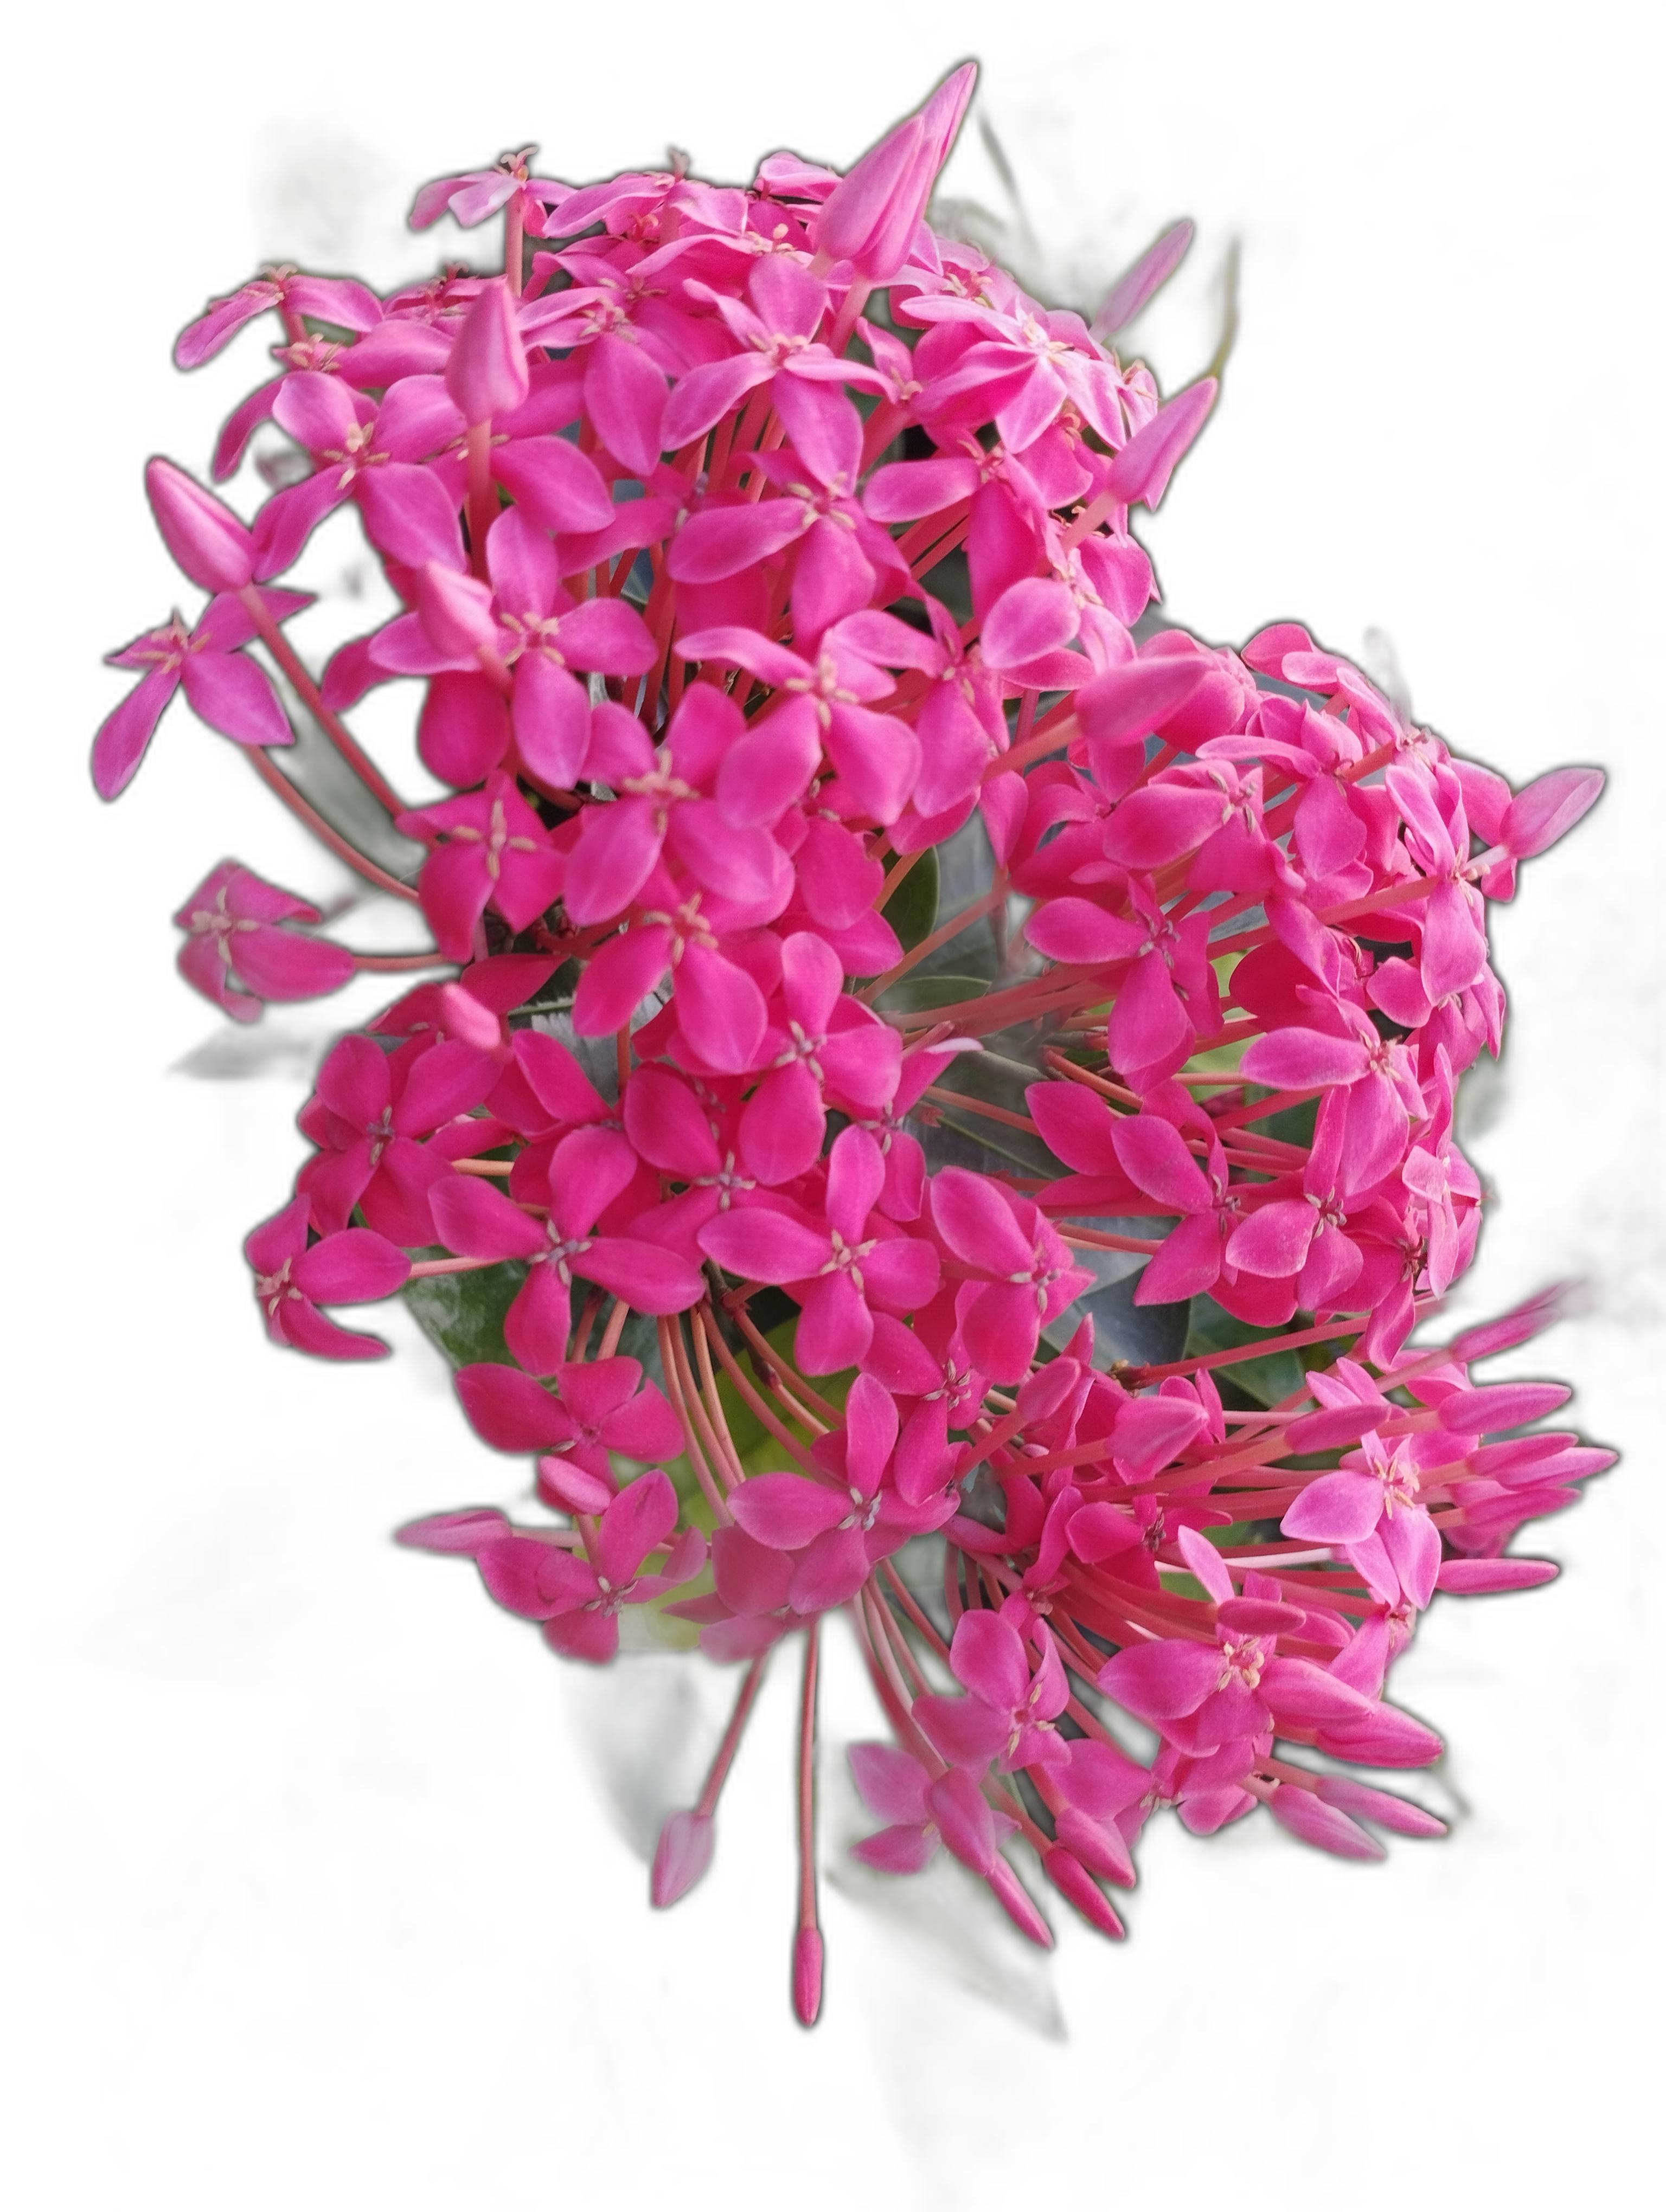
Label: Jungle geranium